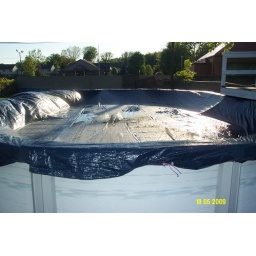
around the house fish day 032